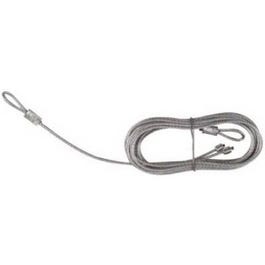
2-Pack 8-Foot Galvanized Torsion Spring Lift Cable
V7618, 2 Pack, 96-Inch 8-Inch x 1/8-Inch Galvanized Torsion Spring Lift Cable, 1 End Pre-Looped & Other End Equipped With A Drum Stop, For 7-Foot Single & Double Wood, Metal Or FiberGlass Doors With Torsion Spring s, Carded.
Brand: National Hardware
Category: Hardware > Building Materials > Doors > Garage Doors > Sectional Garage Doors